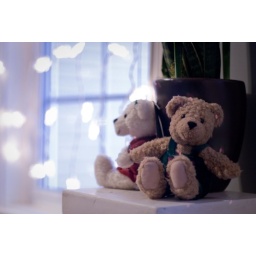
Xmas bears my wife place next to the window in the living room